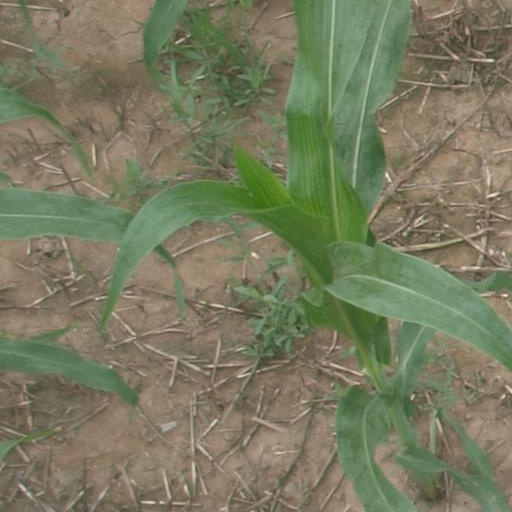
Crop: maize; corn